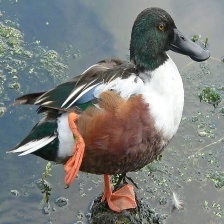
Species: NORTHERN SHOVELER
Scientific name: SPATULA CLYPEATA
ImageNet parent category: drake